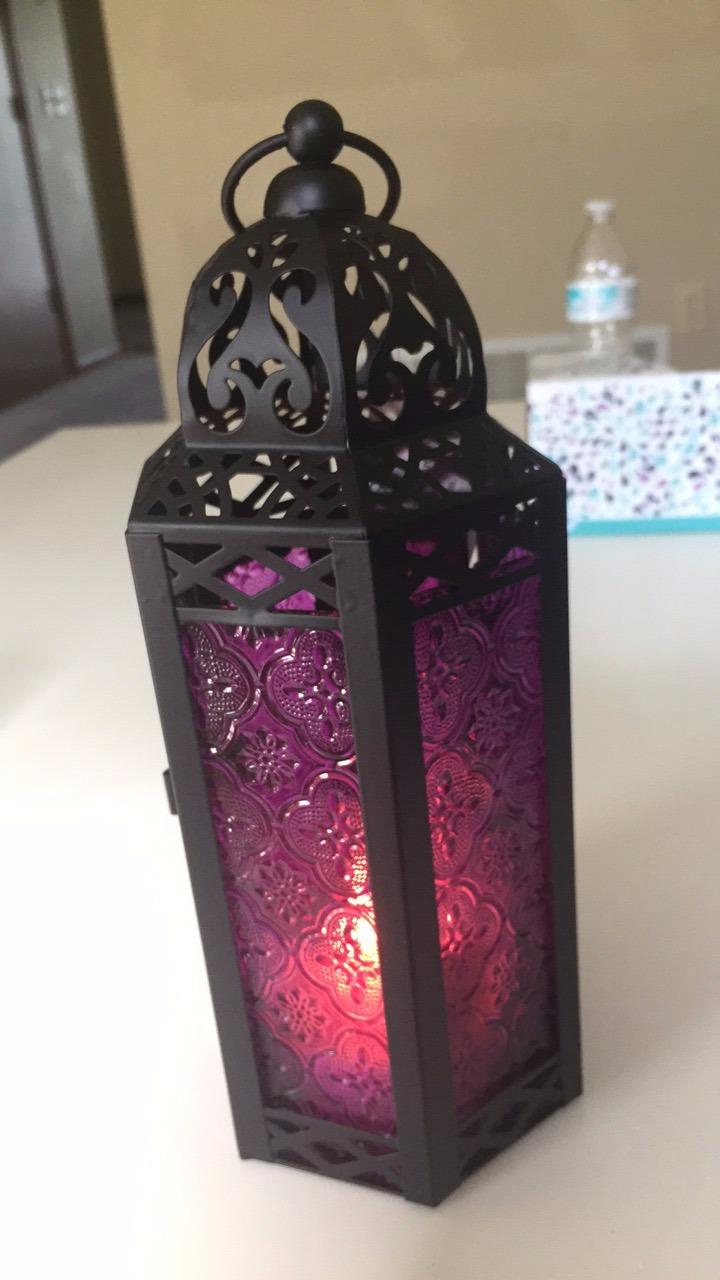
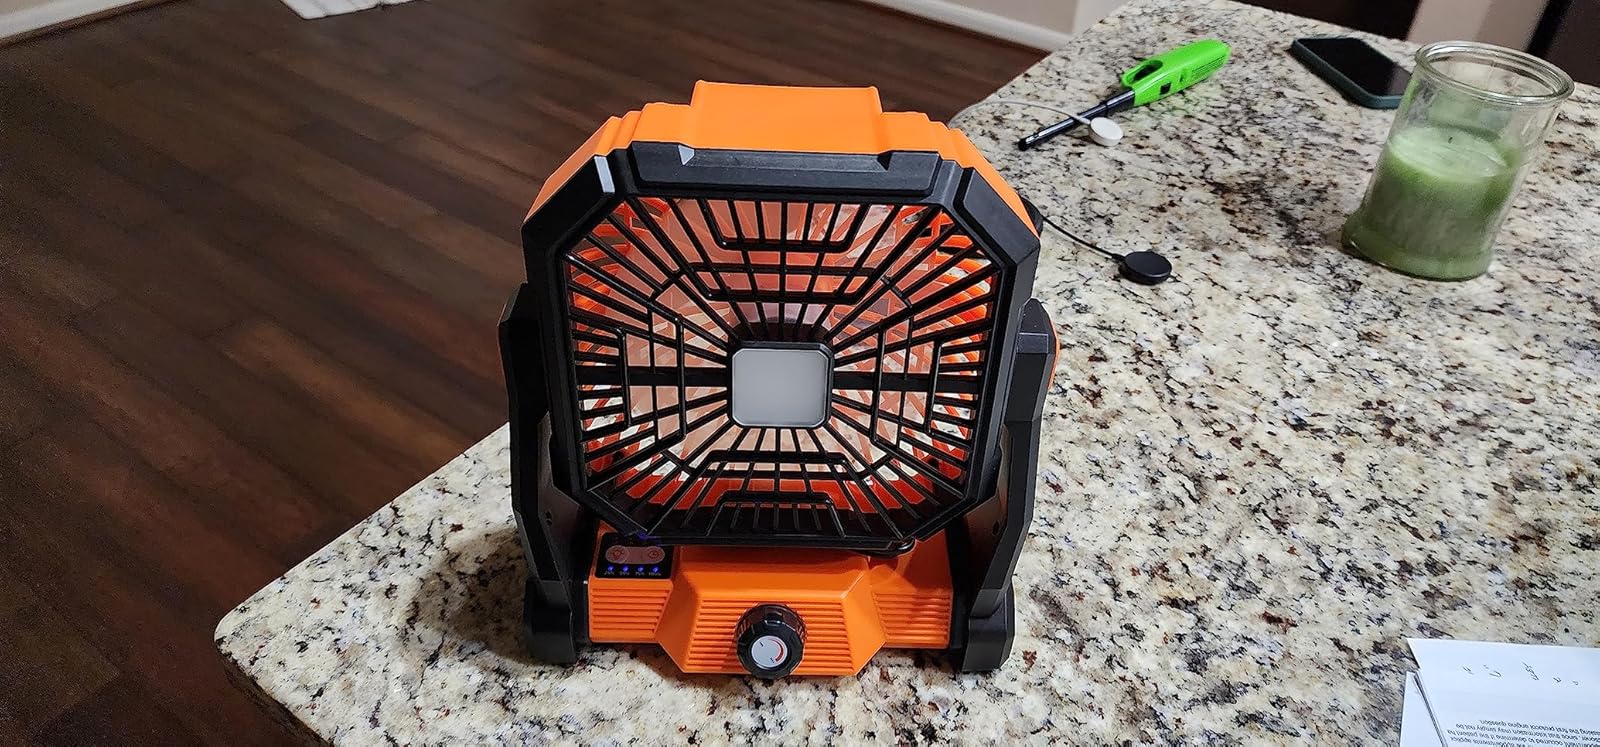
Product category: lantern
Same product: no